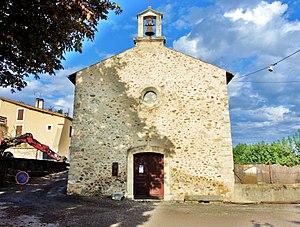
Façade de l'église saint Roch, dans le village de Mison.
Mison est une commune française située dans le département des Alpes-de-Haute-Provence, en région Provence-Alpes-Côte d'Azur.
Cet article recense les édifices religieux des Alpes-de-Haute-Provence, en France, munis d'un clocher-mur.